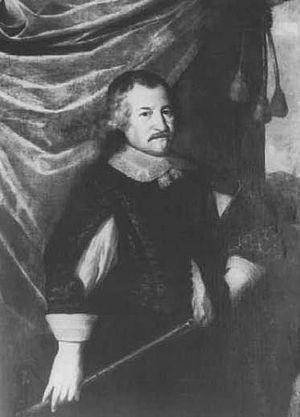
Philippe Iᵉʳ est né à Lemgo le 18 juillet 1601 et mort le 10 avril 1681. Il est le premier comte de Schaumbourg-Lippe, de 1640 à sa mort.